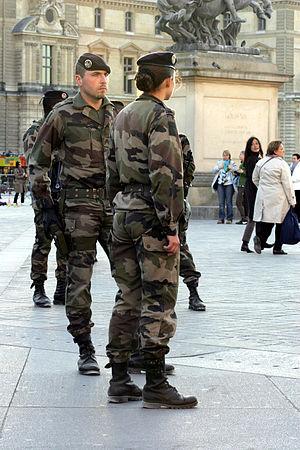
Le train est l’arme qui organise et coordonne la logistique, le transport et l’appui au mouvement de l'Armée de terre française.